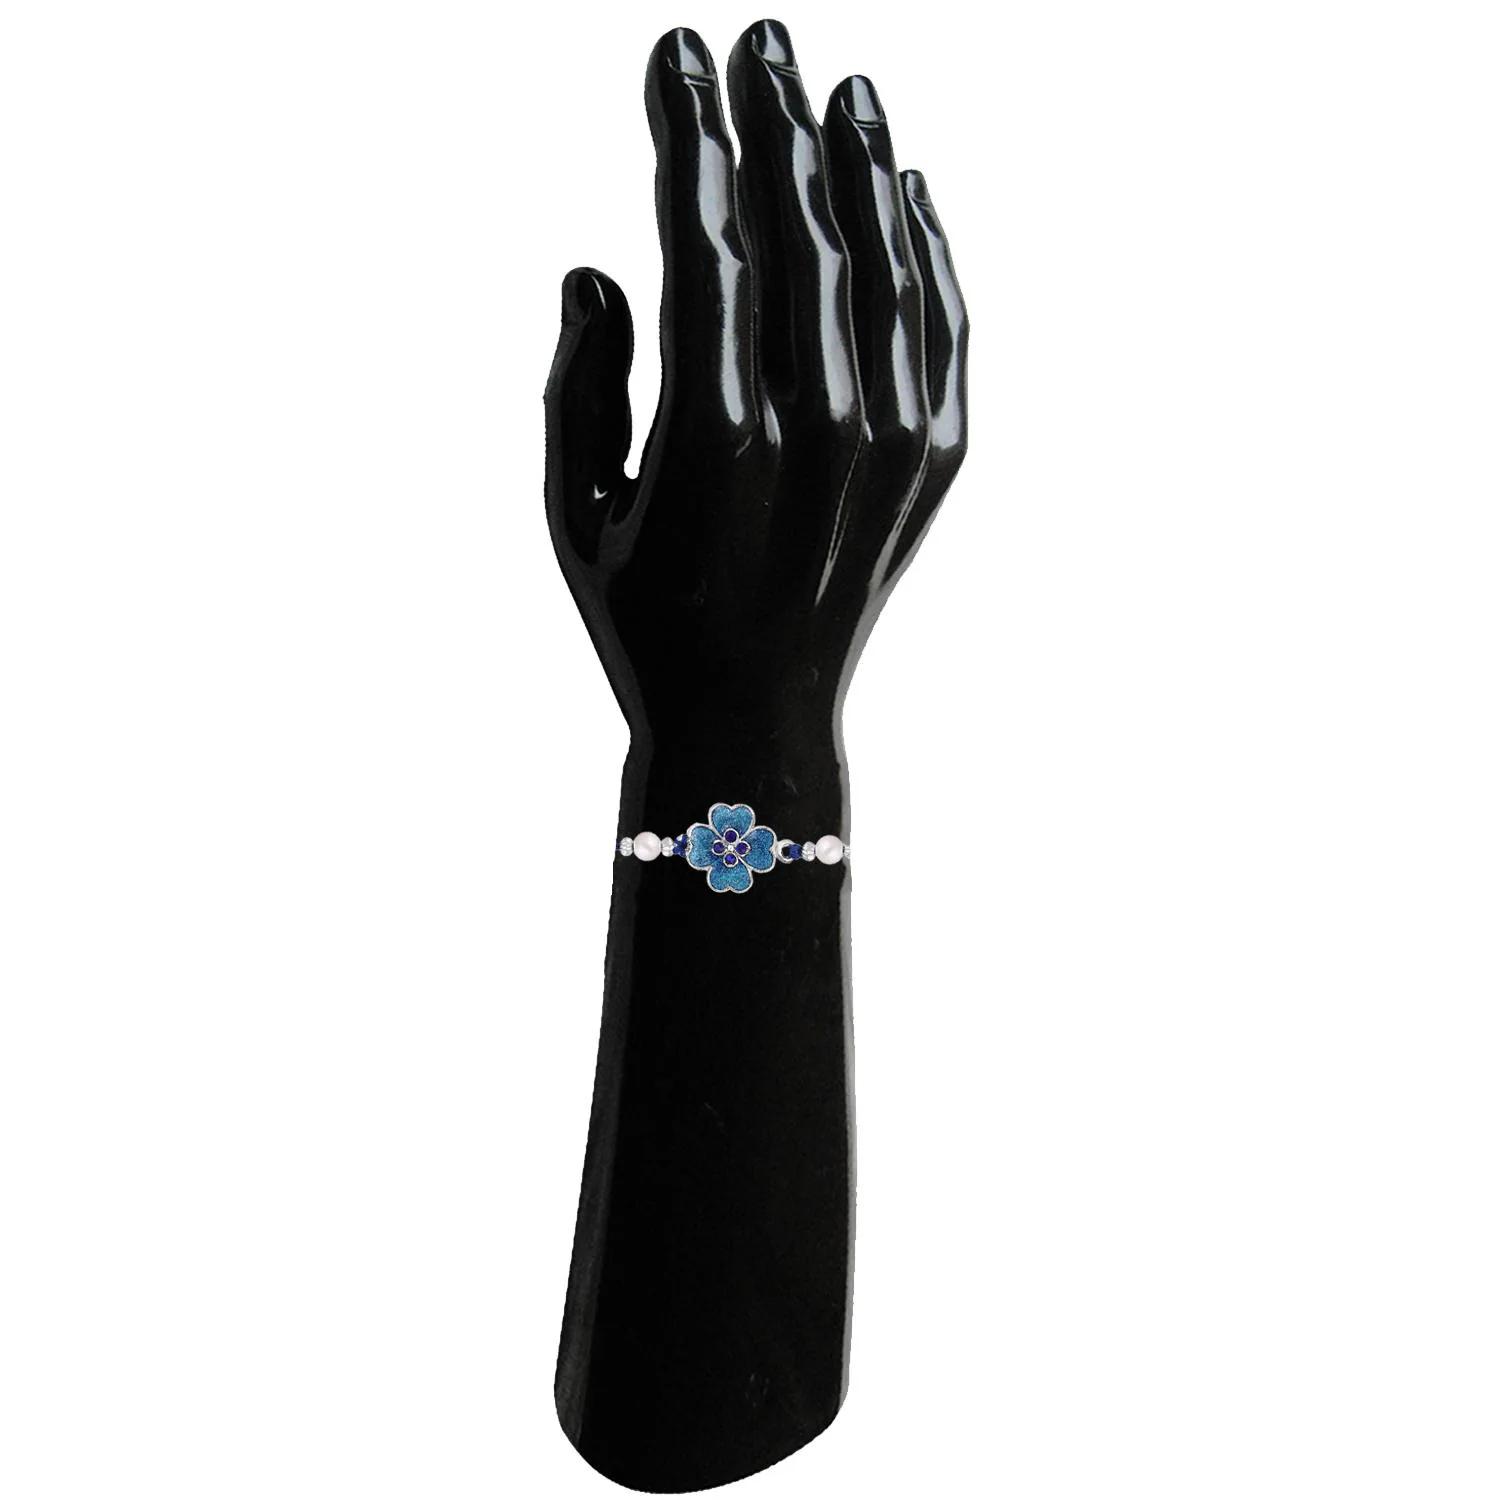
 Mahi Floral Blue Meenakari Work Rakshabandhan Rakhi with Crystals for Brother, Bhai, Bro (RA1100756R)
Type: Rakhis
Brand: Mahi
Price: Rs. 229
 Celebrate Raksha Bandhan with our exquisitely crafted Rakhi, designed to strengthen the bond between siblings. This traditional Rakhi features intricate beadwork and durable thread, ensuring it stands the test of time. Handmade with care, each Rakhi is a unique and meaningful gift for your brother. Each Rakhi carries heartfelt blessings and good wishes for your brother's well-being and success. Celebrates the bond of love and protection between siblings, a cherished tradition in Indian culture.
Features: The Rakhi is adorned with vibrant colors and attractive embellishments that add a touch of elegance to the celebration.,Content in Box : 1 Rakhi ; Cultural Significance: This beautiful Rakhi will acknowledge your love for Your Brother with the promise that your bond with him will grow stronger as time goes on.,Vibrant Colors: Adding bright and playful colors to the celebration will make it stand out and make it more enjoyable.,Celebrate the bond of love and protection with our exquisite Rakhis. Share the joy of Raksha Bandhan Festival with this beautiful Rakhi, a token of love, protection and blessings.,Adjustable Size and Easy to tie: Designed to fit wrists of all sizes. It is simple and easy to tie the Rakhi securely and effortlessly.
Included: 1 Rakhi